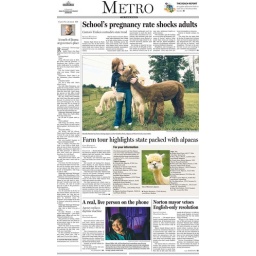
Any day you can run a mug shot of an animal is a good day in my book.